Battle of Douvres Radar Station

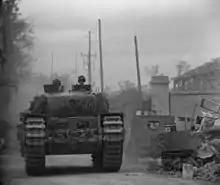
A Churchill AVRE (Caen July 1944)

After securing the perimeter, 46, 47 and 48 Commandos were sent to support the Canadians and 6th Airborne division while 41 Commando stayed behind. For the next week, the strongpoint was harassed with occasional mortar and support weapon fire, attacks by rocket firing Hawker Typhoon fighter bombers and shelling by the howitzers of two Royal Marine Armoured Support Group Centaur tanks. The attention kept the Germans inside their bunkers and from attempting to repair the radar. Although the site did not threaten Allied movements in the area, it provided radar-ranging information for "Luftwaffe" night fighters and constantly reported on British movements. Commando patrols infiltrated the site boundary